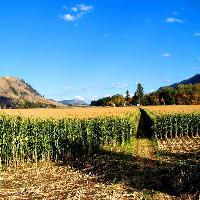
Weather: sun or clear